Princess Isabella of Parma

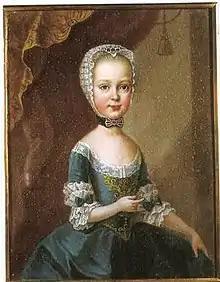
A young, blonde girl in a greenish-blue dress and a white cap. Her dress is embellished with white lace, greenish-blue bows and golden embroidery.

While most of her family loved her, her relationship with her eldest sister-in-law, the Archduchess Maria Anna (known as Marianne), only deteriorated. Isabella was seen as beautiful, while Marianne was considered the least attractive archduchess; Isabella was popular, while Marianne was ignored by her mother and siblings. The Infanta was intelligent and educated, and studying sciences had been Marianne's refuge from her lonely and contentious family life, an interest that connected her with her father, who now also adored Isabella. Isabella was also considered a better singer and violinist than the Archduchess. Motivated by jealousy and feelings of inferiority, Marianne viewed Isabella as a rival even before she arrived in Austria and received her coldly.